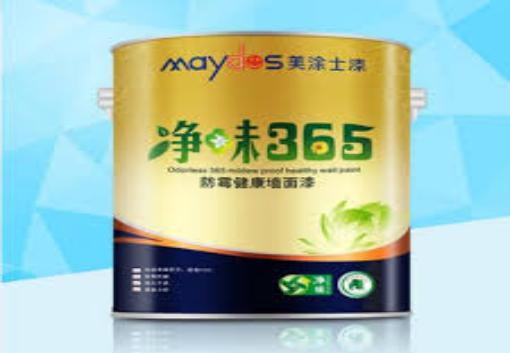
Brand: maydos
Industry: Necessities